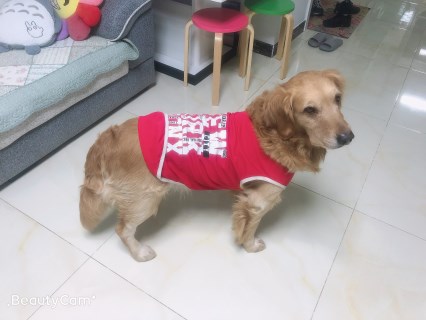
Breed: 5355-n000126-golden_retriever